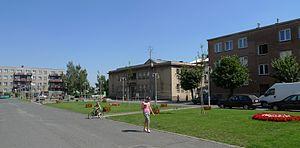
Osoblaha est une commune du district de Bruntál, dans la région de Moravie-Silésie, en République tchèque. Sa population s'élevait à 1 079 habitants en 2018.